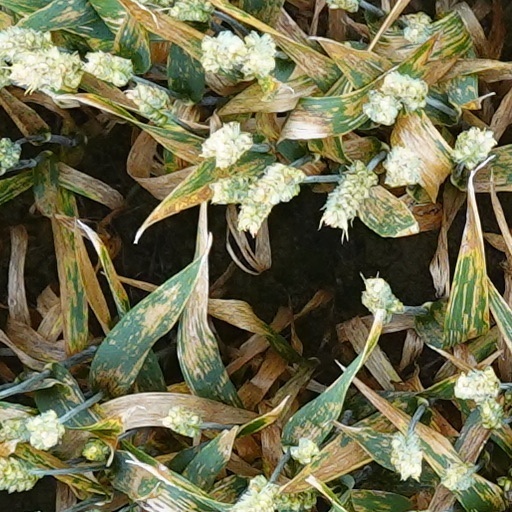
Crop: wheat